Sheri Khan Tarakai

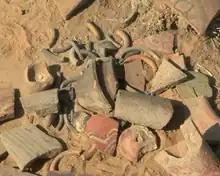
Rehman Dheri ceramics at the site (Bannu Basin)

Sheri Khan Tarakai is located 17 km southwest of Bannu City. Bannu District makes up a part of the topographic region known as the Bannu basin, which sits adjacent to the hills of Afghanistan and Waziristan to the west and the Indus River floodplain on the east. Rehman Dheri, a contemporary site, is located about 100 km to the south, also in Khyber-Pakhtunkhwa province.